Washee Ironee

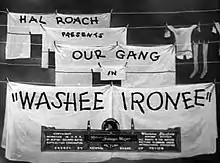

Washee Ironee is a 1934 "Our Gang" short comedy film directed by James Parrott. It was the 131st "Our Gang" short to be released.